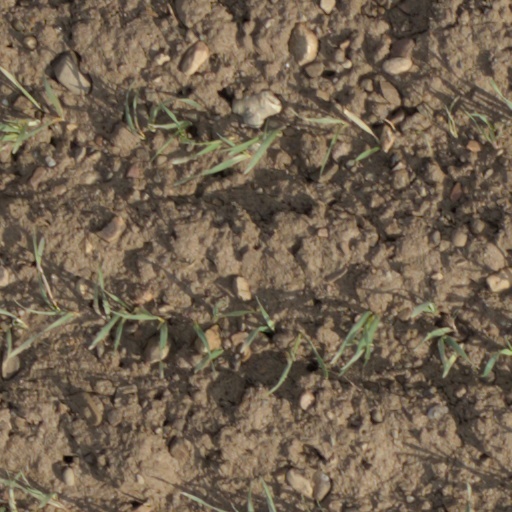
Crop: wheat